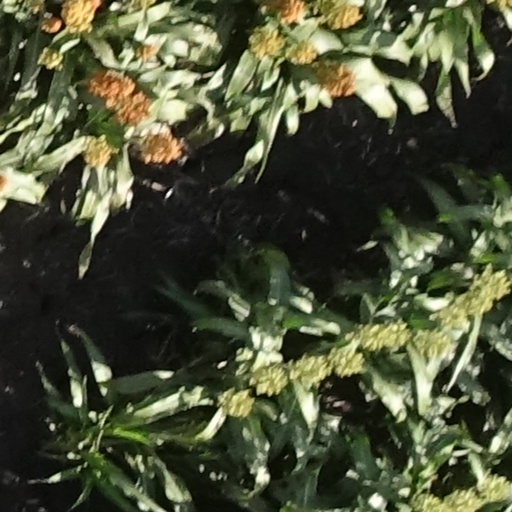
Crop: sorghum